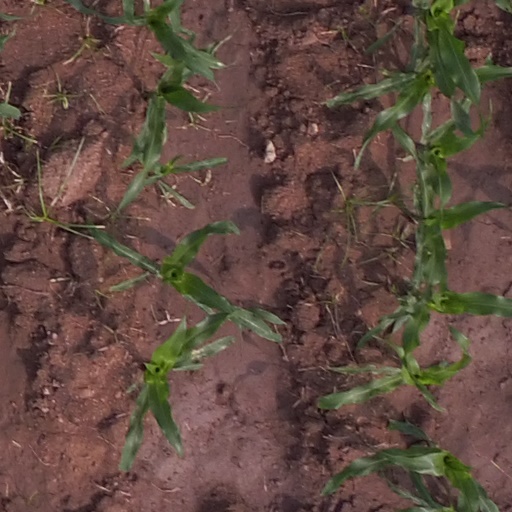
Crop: maize; corn